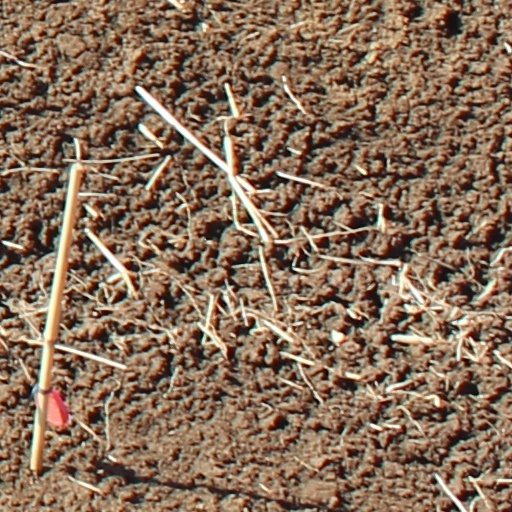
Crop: wheat